Saturday (film)

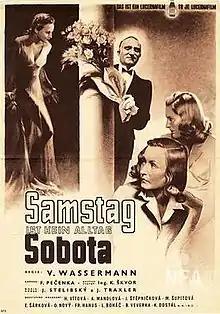
German poster

Saturday is a 1945 Czechoslovak drama film directed by Václav Wasserman and starring Hana Vítová, Adina Mandlová and Jiřina Štěpničková.